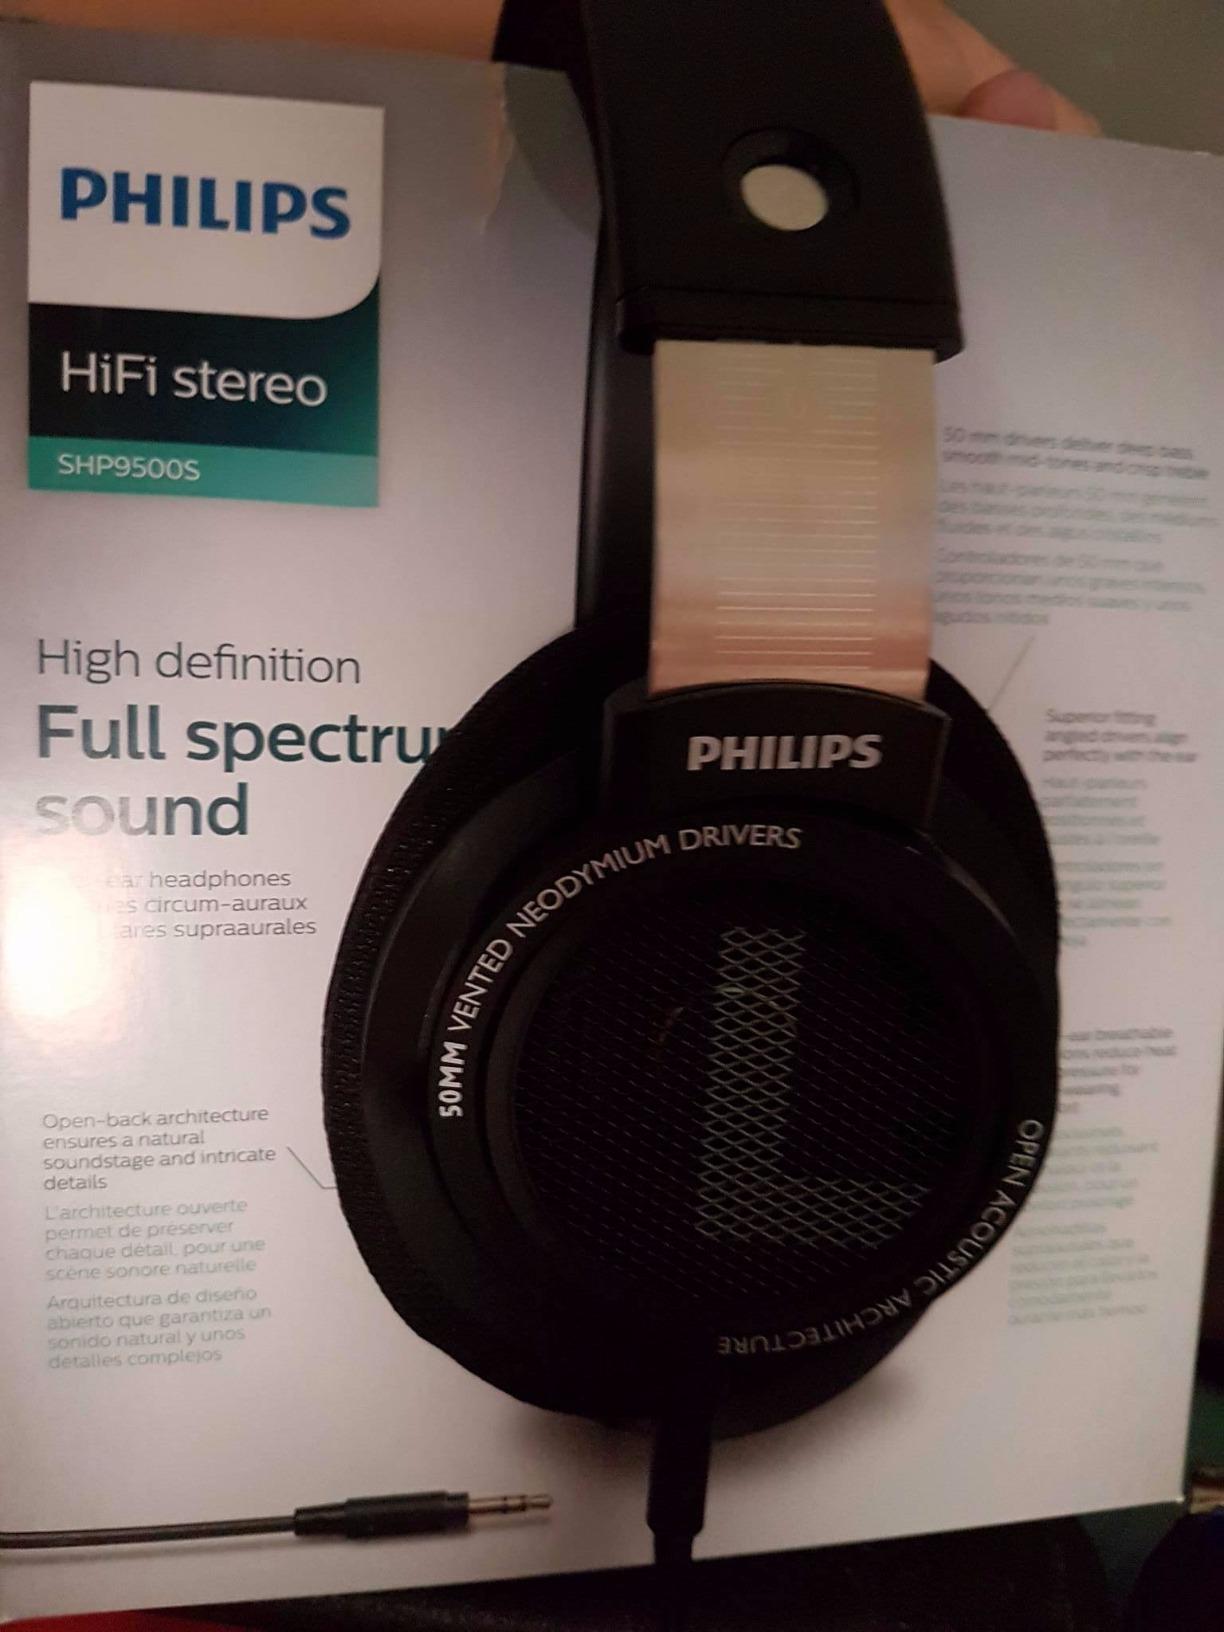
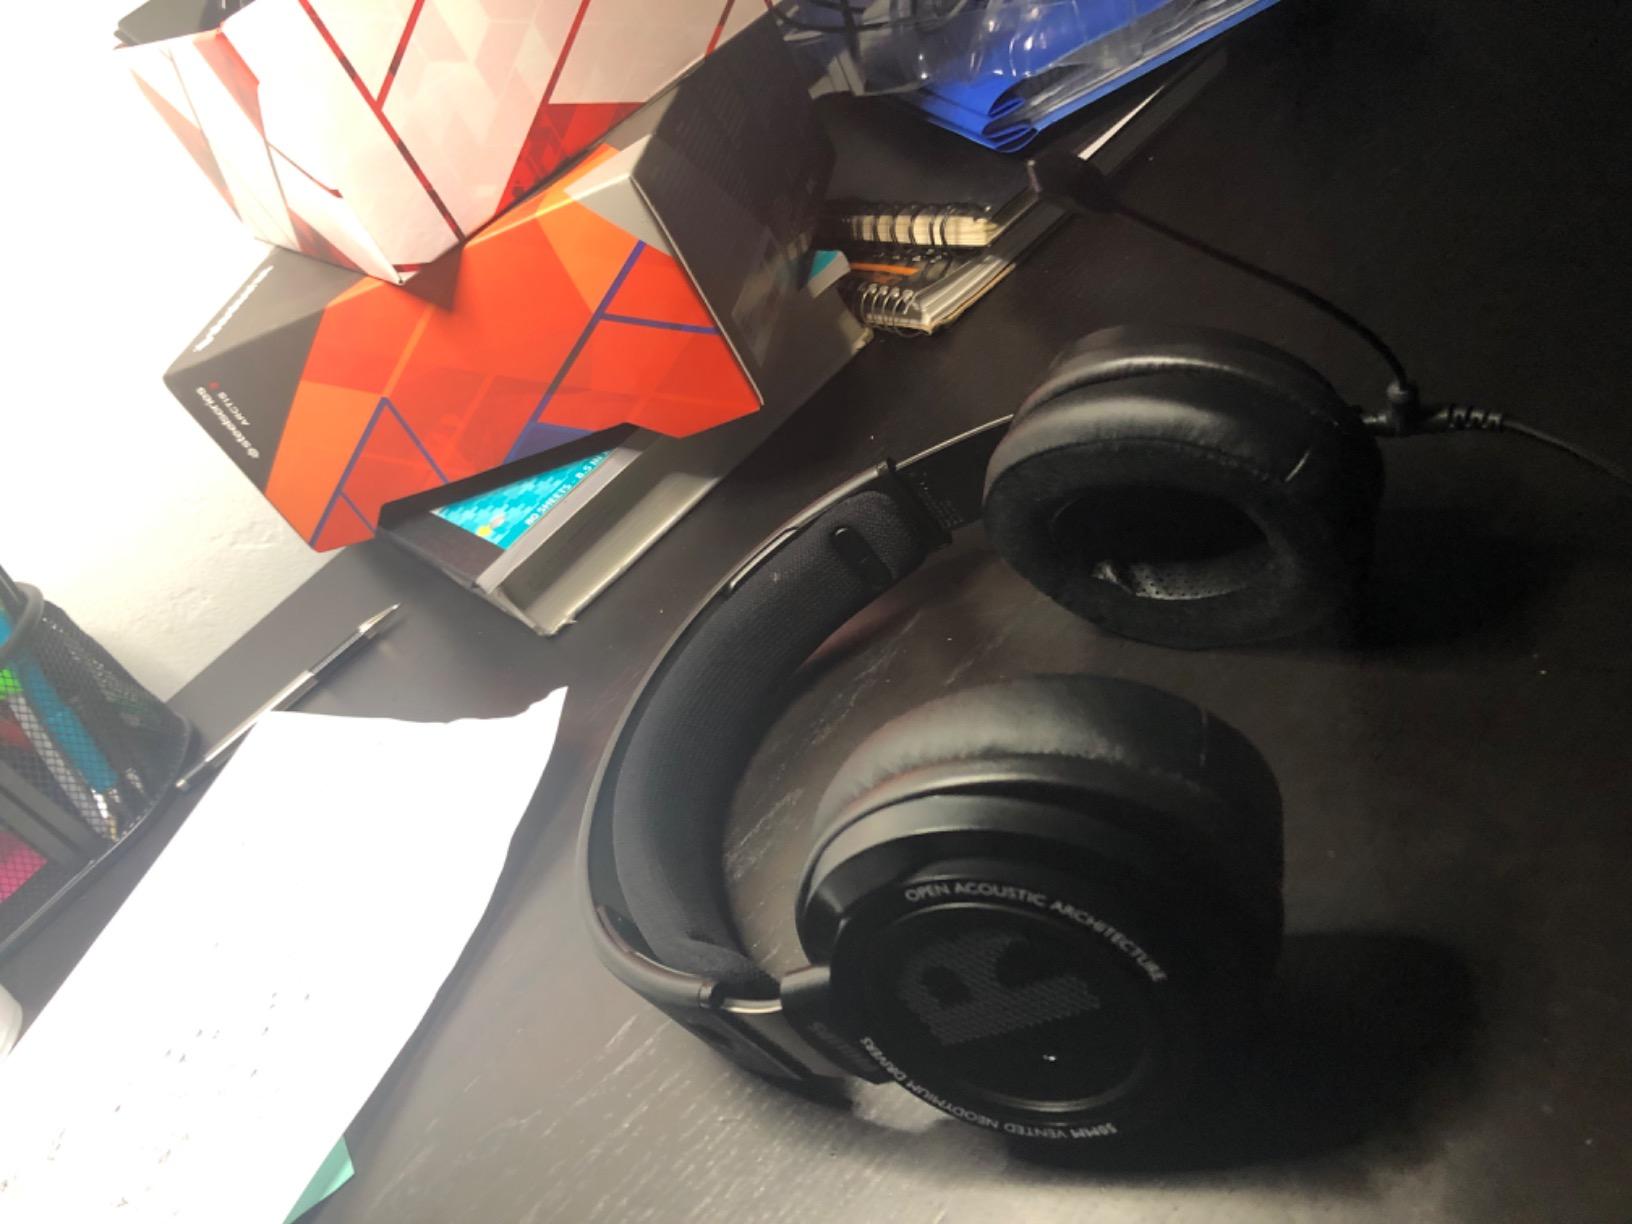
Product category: headphones
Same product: yes